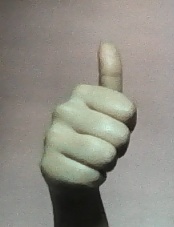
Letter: aleff